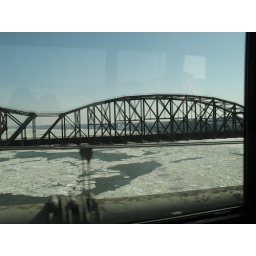
ice river underneath the bridge